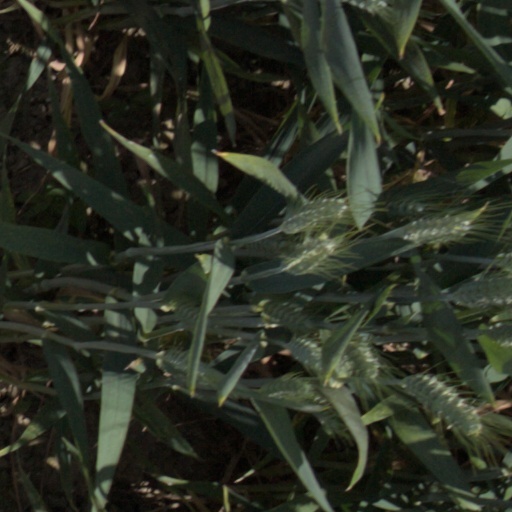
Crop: wheat